Balangoda Man

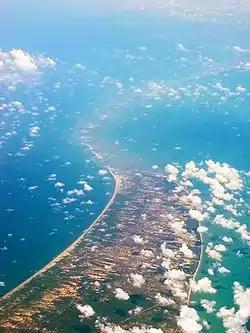
Rama's Bridge, pictured heading across the Palk Strait into India (top right), is a remnant of a recurring land bridge that first appeared at least 500,000 BP.

Archeological data from the Late Pleistocene in South Asia is vital for our understanding of the evolution of modern human behavior and how early humans spread through the Old World. In prehistoric times, the movement of human and faunal populations from the Indian mainland to Sri Lanka and back took place over the continental shelf shared between the two countries, which from around 7000 BP has been submerged below the Palk Strait and Adam's Bridge. Being only around 70 m deep, significant reductions in sea level due to climate change, in at least the past 500,000 years, periodically caused the continental shelf to be exposed, forming a land bridge approximately 100 km wide and 50 km long.